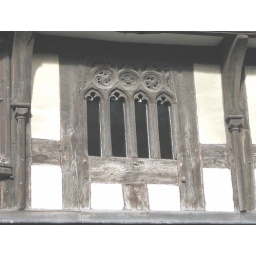
Llwyd Mansion. First floor window in 17th century timber-framed building.